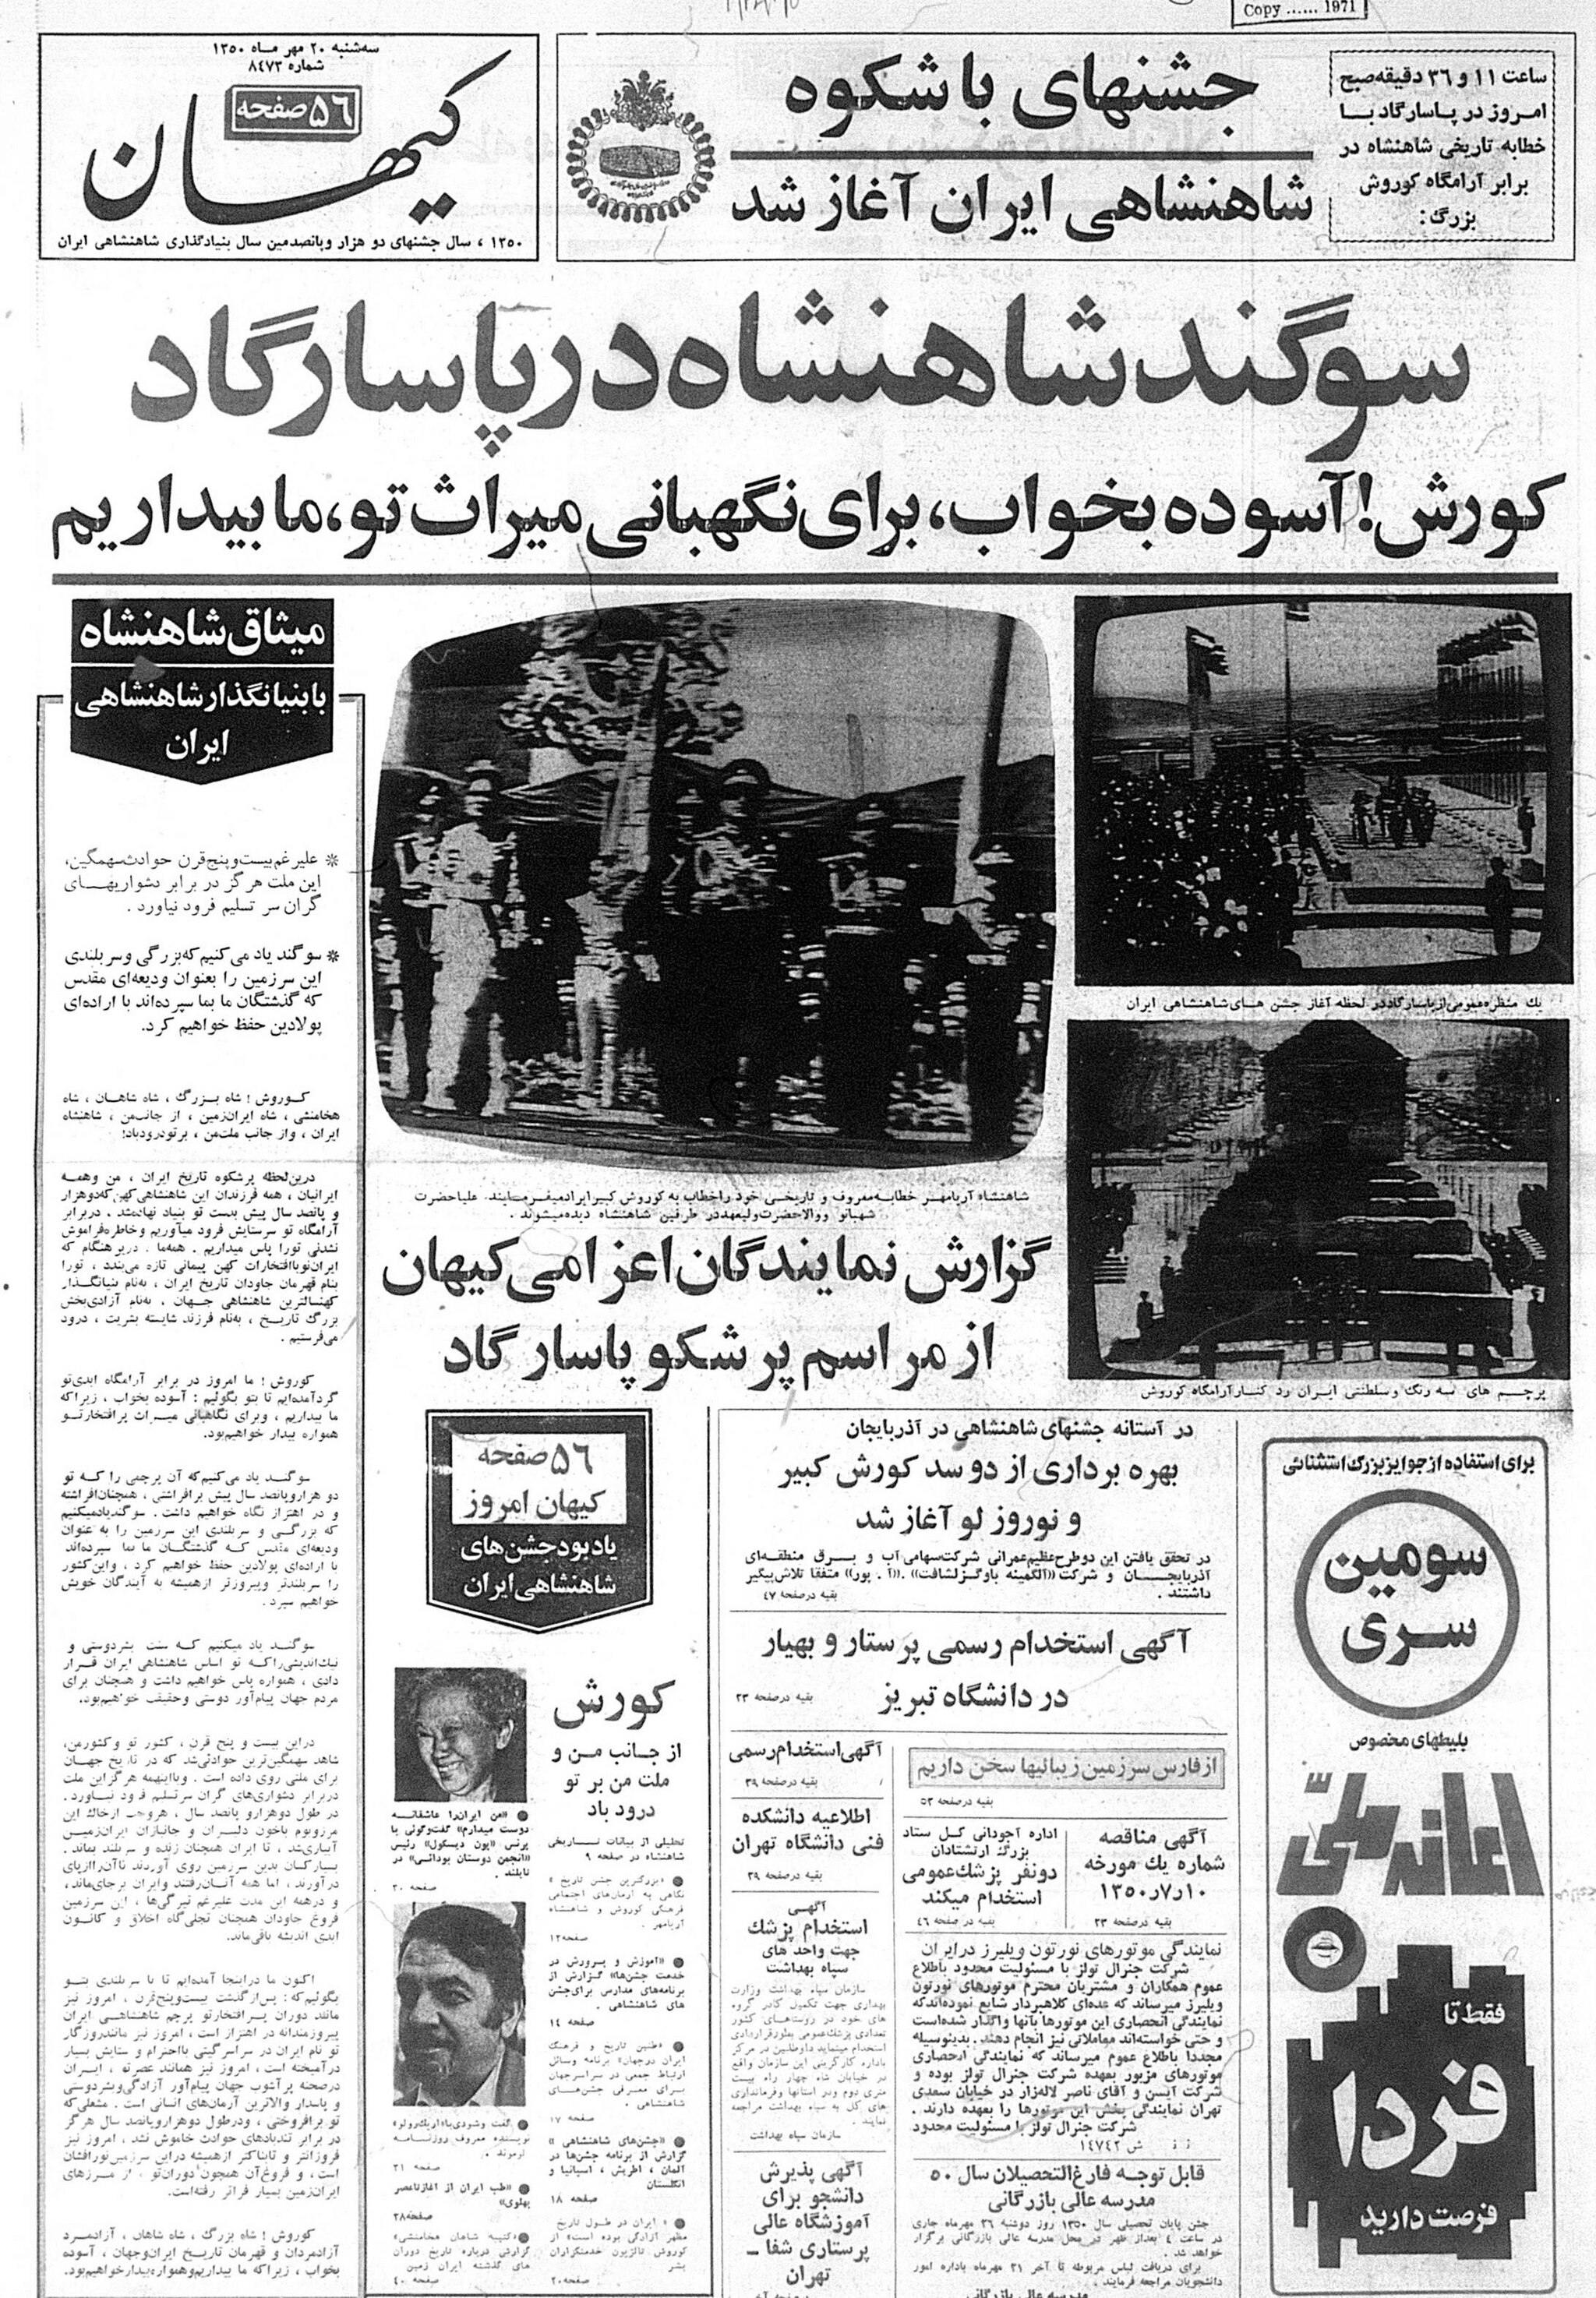
Title: Kayhan 1971-10-12
Description: Kayhan of 20 Mehr 1350 SH (12 October 1971)
Date: 1971-10-12
Categories: Tomb of Cyrus the Great, PD Iran, Pasargadae, 2500 year celebration of the Persian Empire, 1971-10-12, PD-scan (PD-Iran), Mohammad Reza Pahlavi in 1971, Newspaper headlines from Kayhan